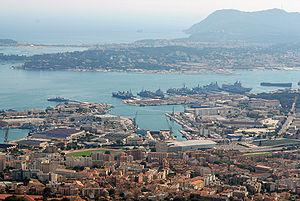
port_militaire_de_Toulon
Le port militaire de Toulon est une base navale française, constituée d'un ensemble d’infrastructures terrestres et maritimes et de la plus grande partie de la rade de Toulon, à Toulon, chef-lieu du département du Var. Il s'agit de la principale base navale française, devant celle de Brest et celle de Cherbourg. En ce début de XXIᵉ siècle, elle abrite notamment la majeure partie de la force d'action navale, comprenant le porte-avions Charles de Gaulle, les porte-hélicoptères amphibies de Classe Mistral Mistral, Tonnerre et Dixmude, ainsi que les six sous-marins nucléaires d'attaque, classe Rubis. Au total plus de 60 % du tonnage de la Marine nationale française est à quai dans la rade de Toulon. Constituant la plus grande base de Défense de France depuis le 1ᵉʳ janvier 2011, elle est soutenue par le groupement de soutien de la base de défense de Toulon créé à la même date.